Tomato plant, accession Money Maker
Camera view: bottom (45 deg); turntable rotation: 330 degrees
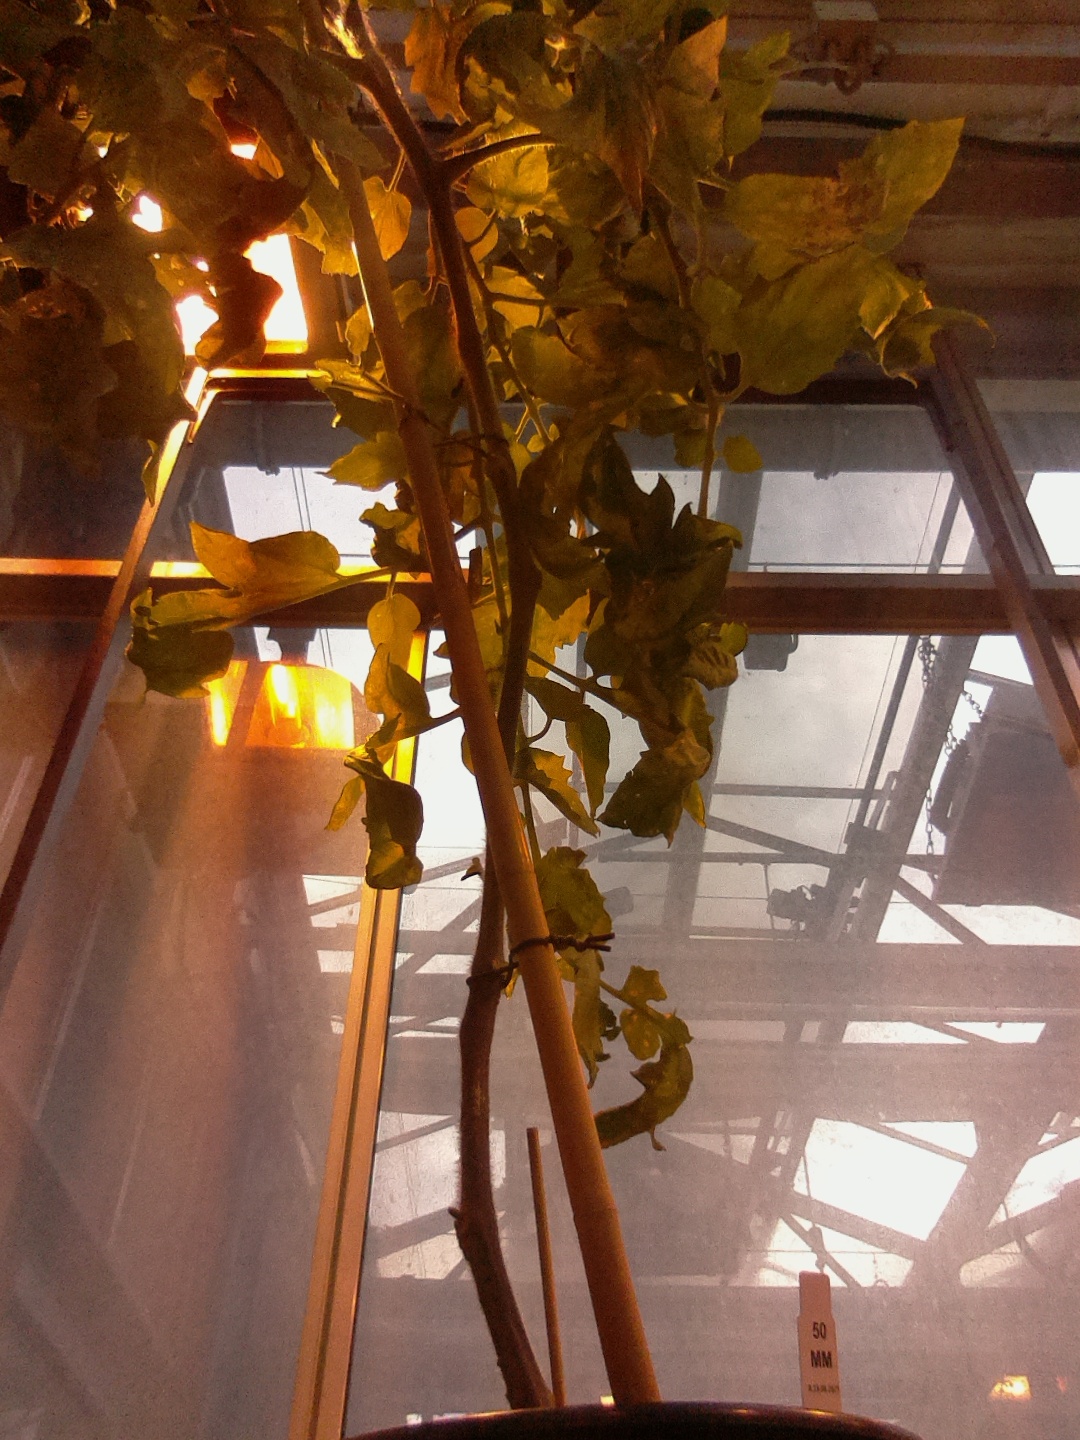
BBCH growth stage 76: 60%-70% of final fruit size